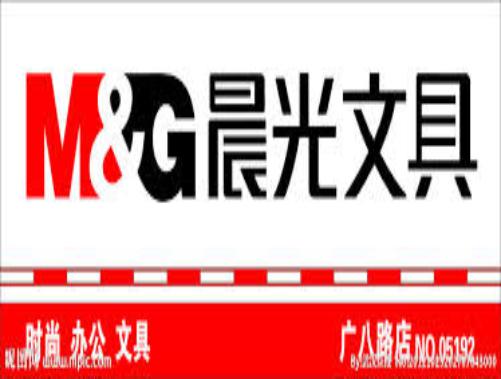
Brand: m&g
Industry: Necessities